History of Utah

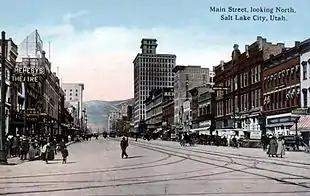
Downtown Salt Lake City in the early 20th century.

Beginning in the early 20th century, with the establishment of such national parks as Bryce Canyon National Park and Zion National Park, Utah began to become known for its natural beauty. Southern Utah became a popular filming spot for arid, rugged scenes, and such natural landmarks as Delicate Arch and "the Mittens" of Monument Valley are instantly recognizable to most national residents. During the 1950s, 1960s, and 1970s, with the construction of the Interstate highway system, accessibility to the southern scenic areas was made easier.